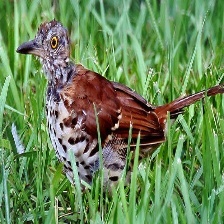
Species: BROWN THRASHER
Scientific name: TOXOSTOMA RUFUM